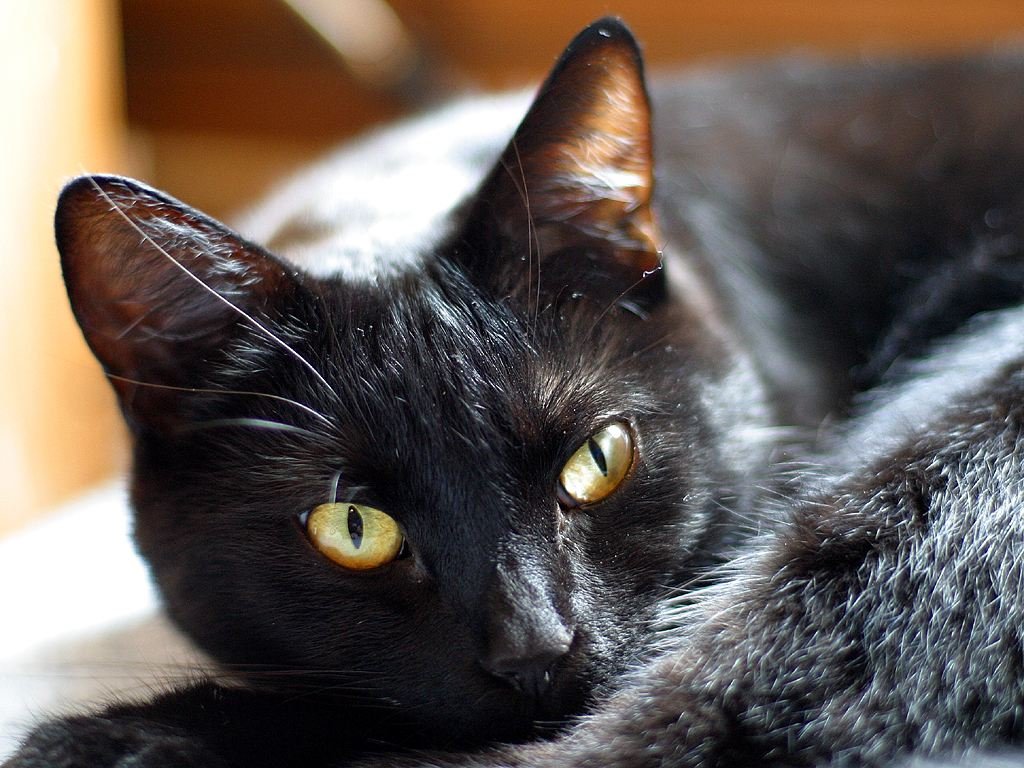
animal, kitten, cat, mammal, black cat, black, fauna, close up, nose, eyes, whiskers, eye, vertebrate, concerns, carnivores, small to medium sized cats, cat like mammal, domestic short haired cat